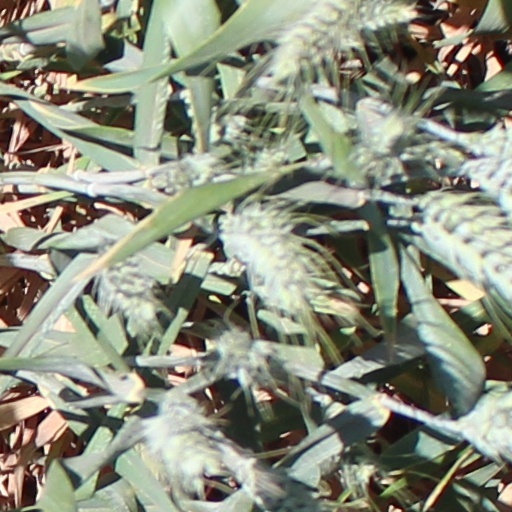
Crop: wheat